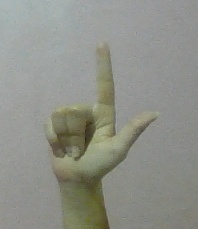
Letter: laam